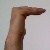
The image shows a hand gesture representing a space in Indian Sign Language.